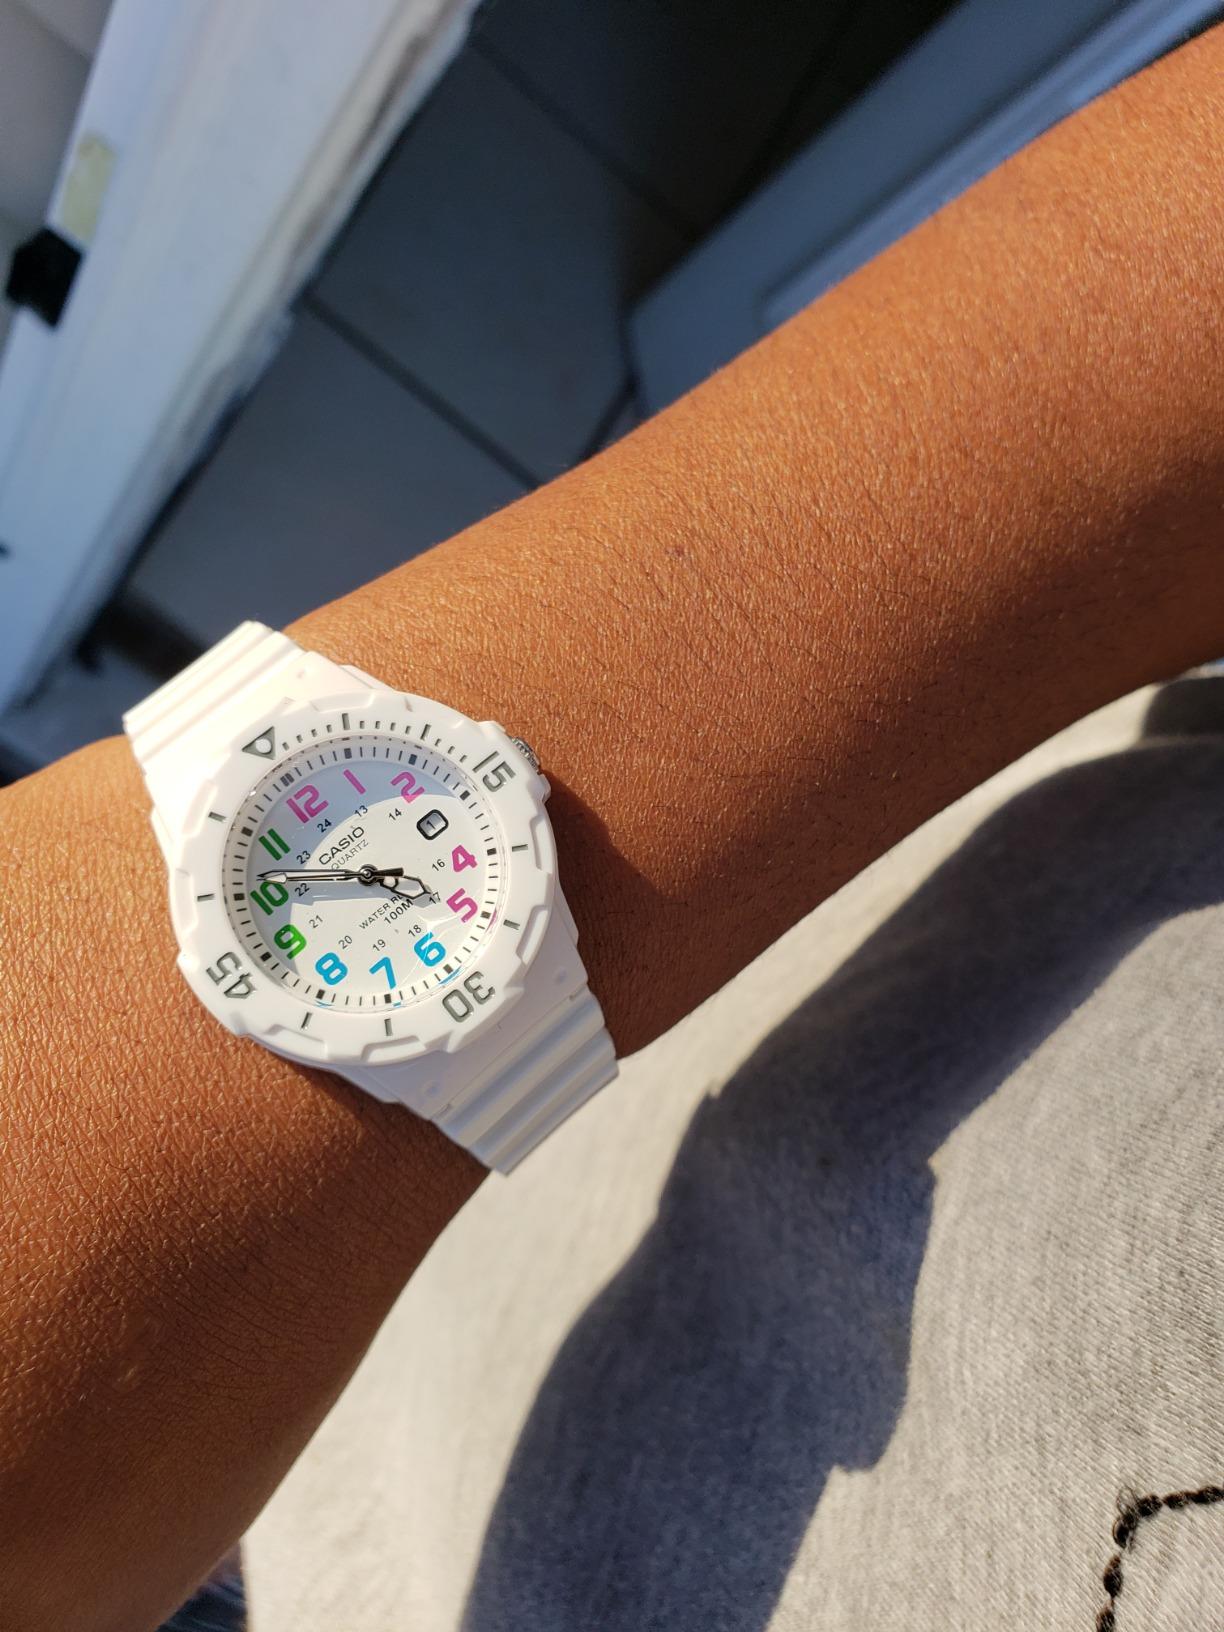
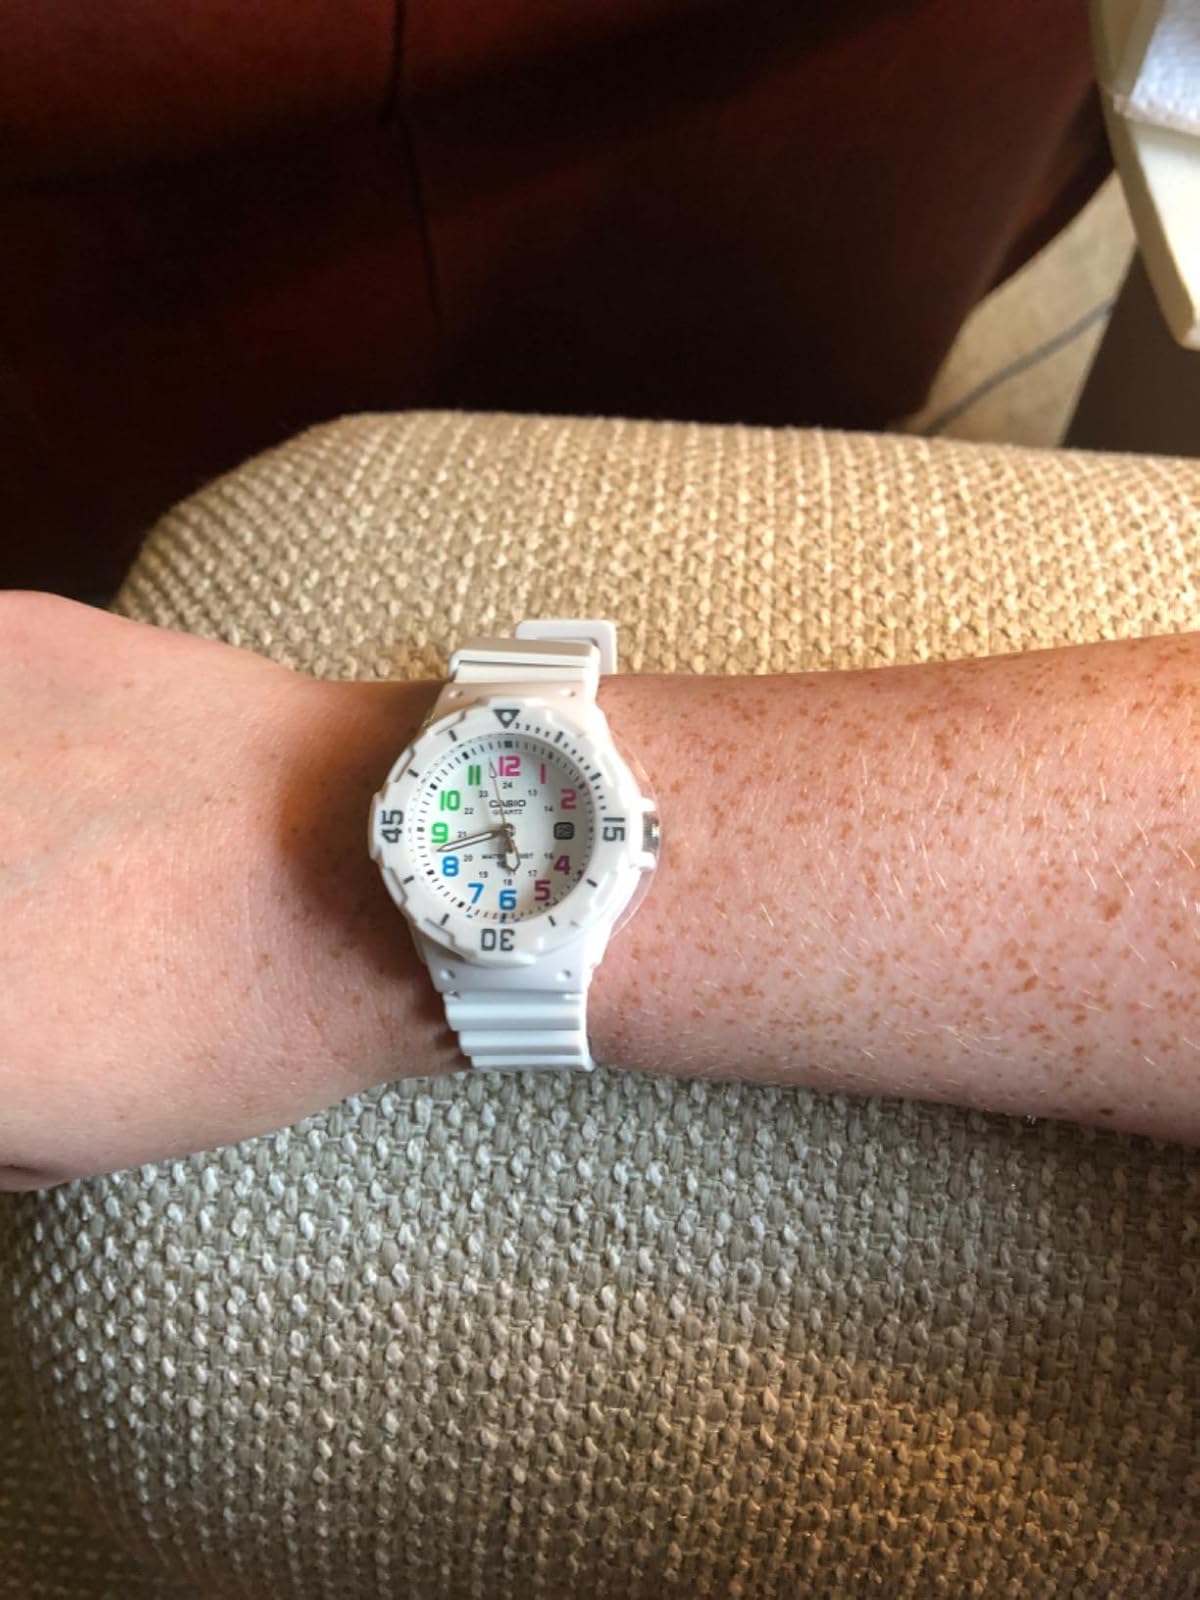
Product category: accessories_watch
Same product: yes